Hugh B. Cott

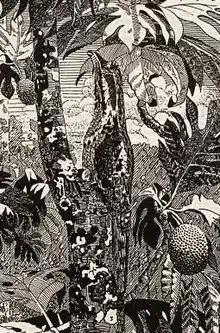
Art with a purpose: "Cott's invisible potoo", disruptively patterned

The book was written as war loomed, and published in wartime. Cott makes use of his knowledge of natural history to draw parallels between survival in nature and in war, and to advise on military camouflage, for example commenting: